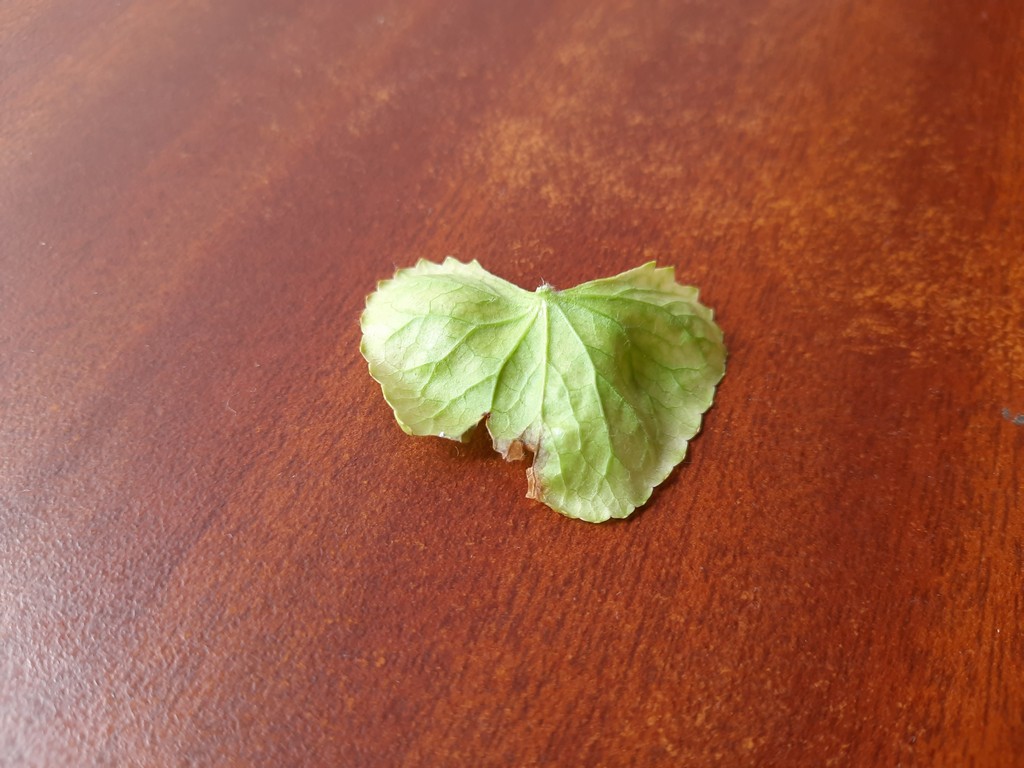
Label: Unhealthy